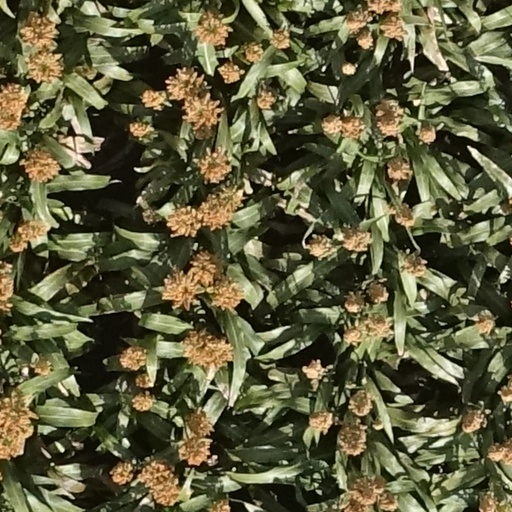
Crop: sorghum